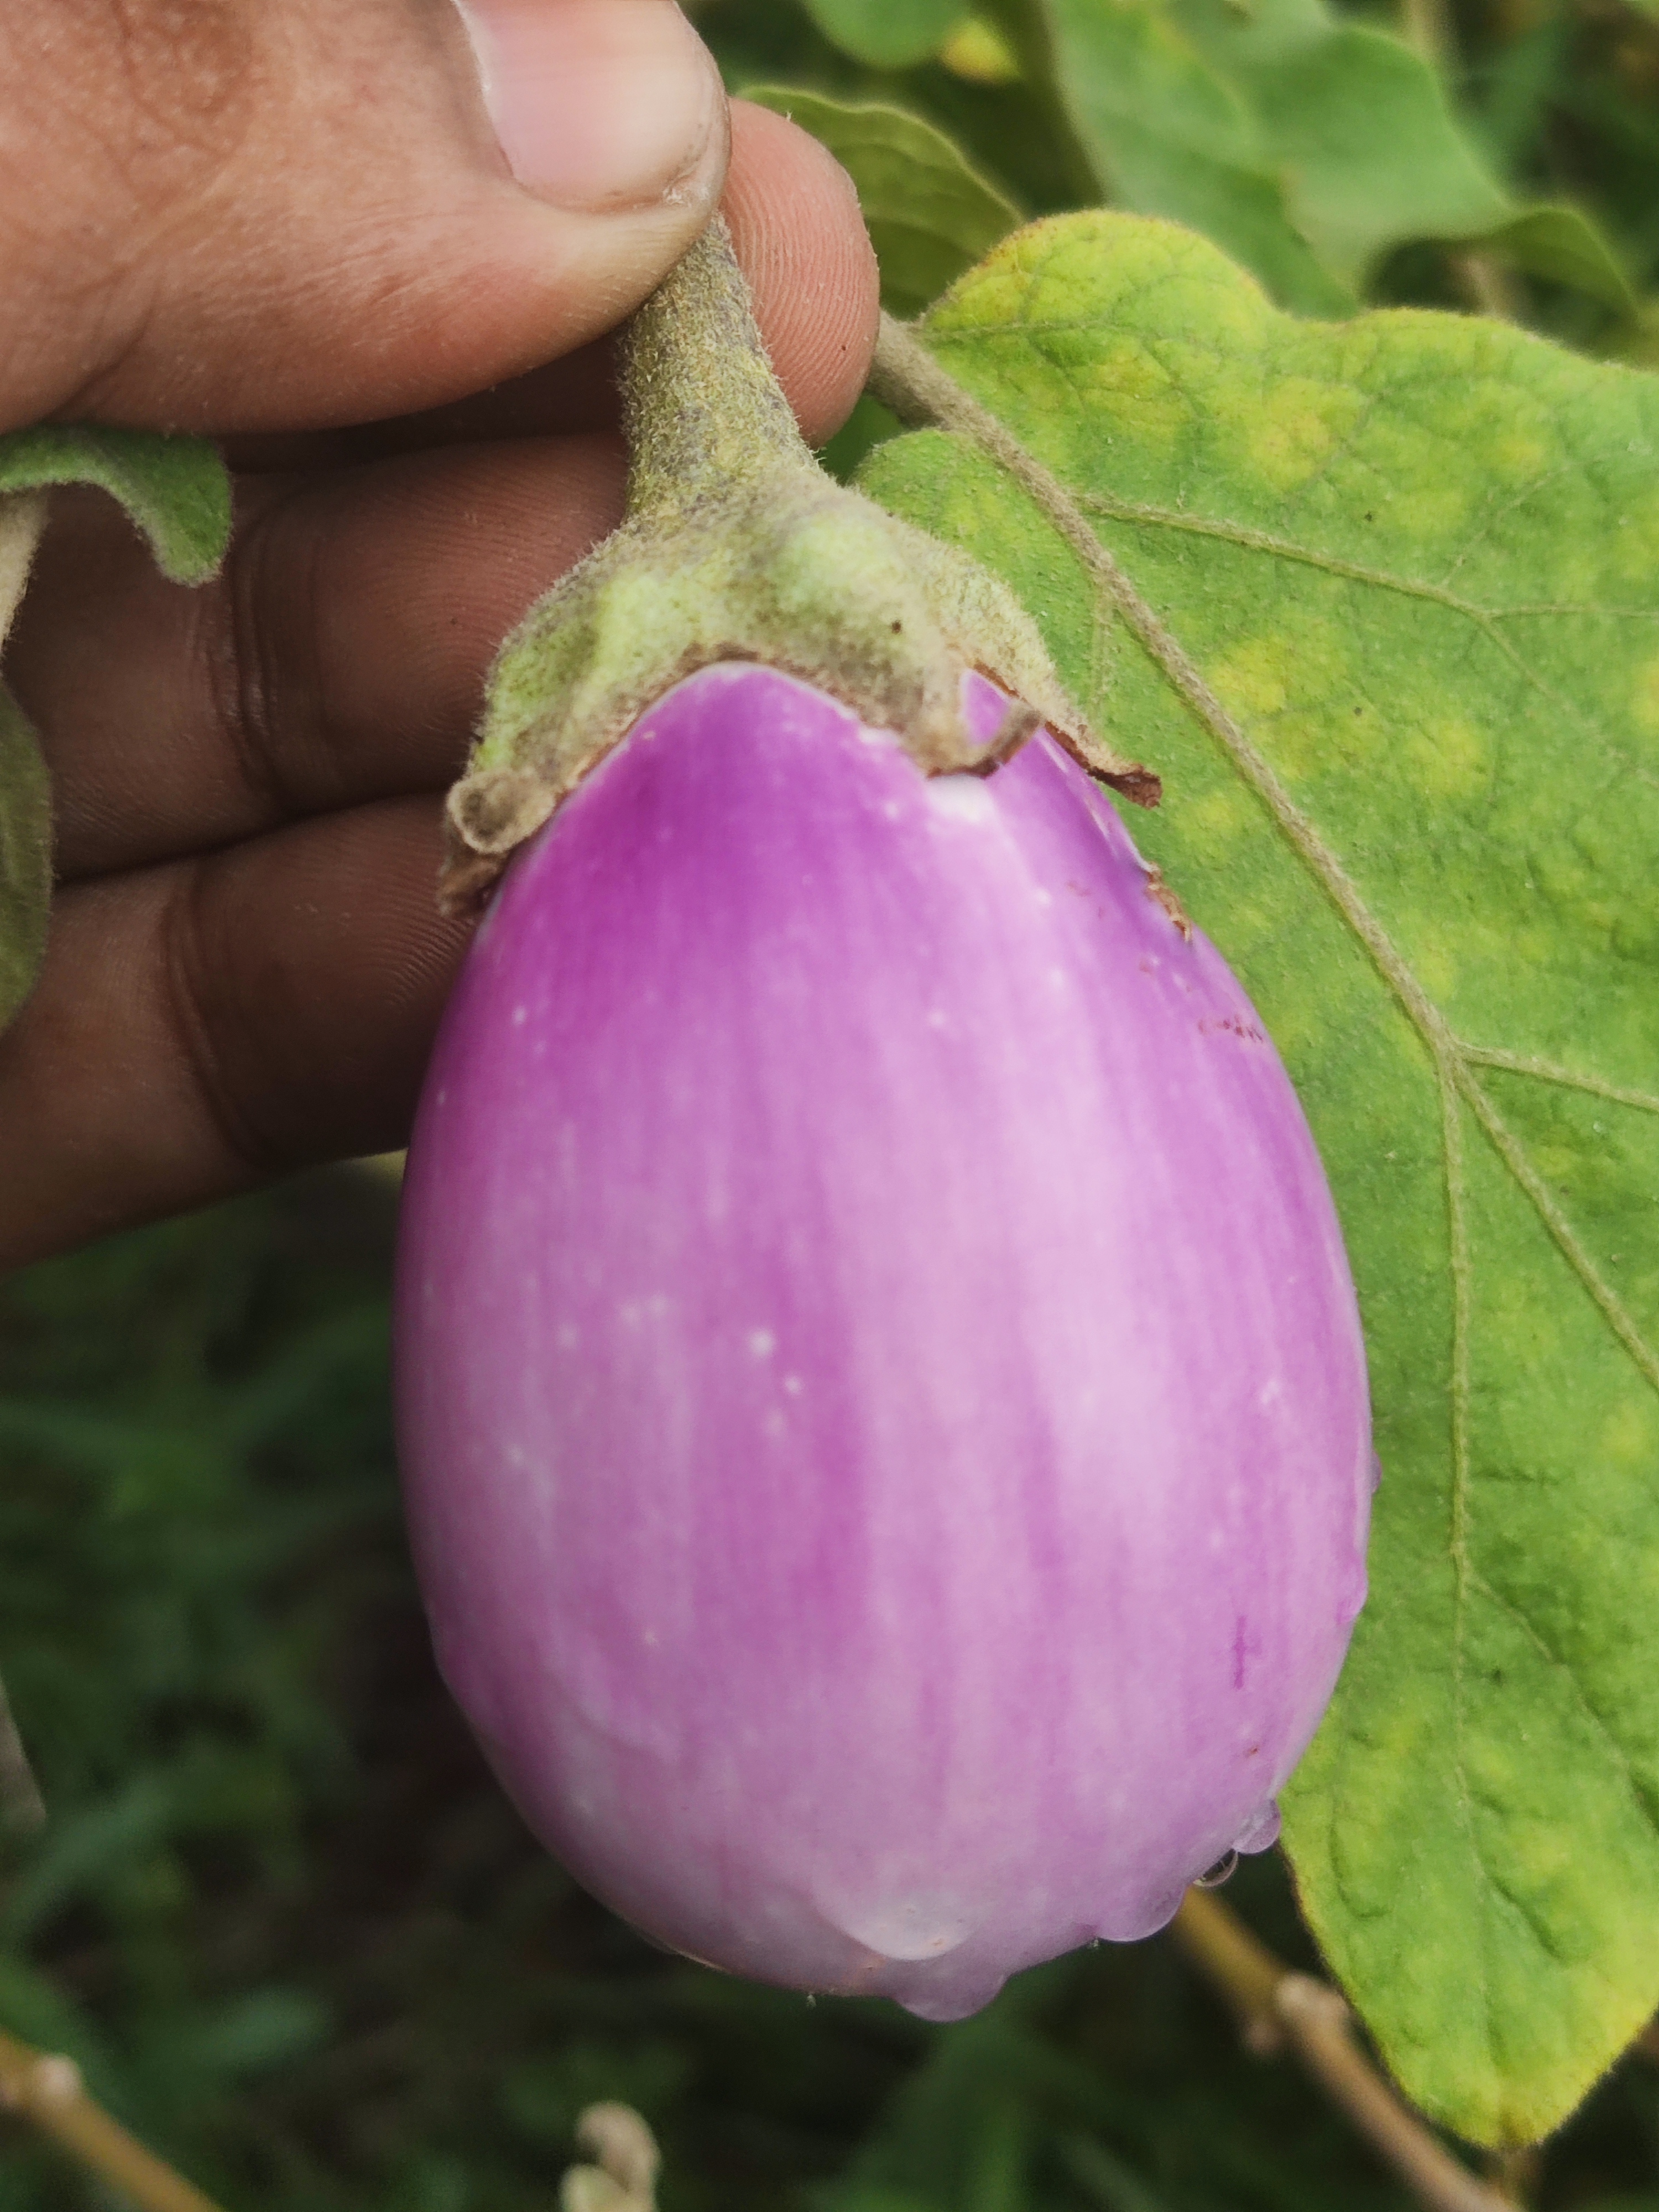
Label: Healty Brinjal